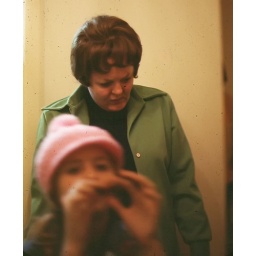
Mom and Leigh in pink hat copy